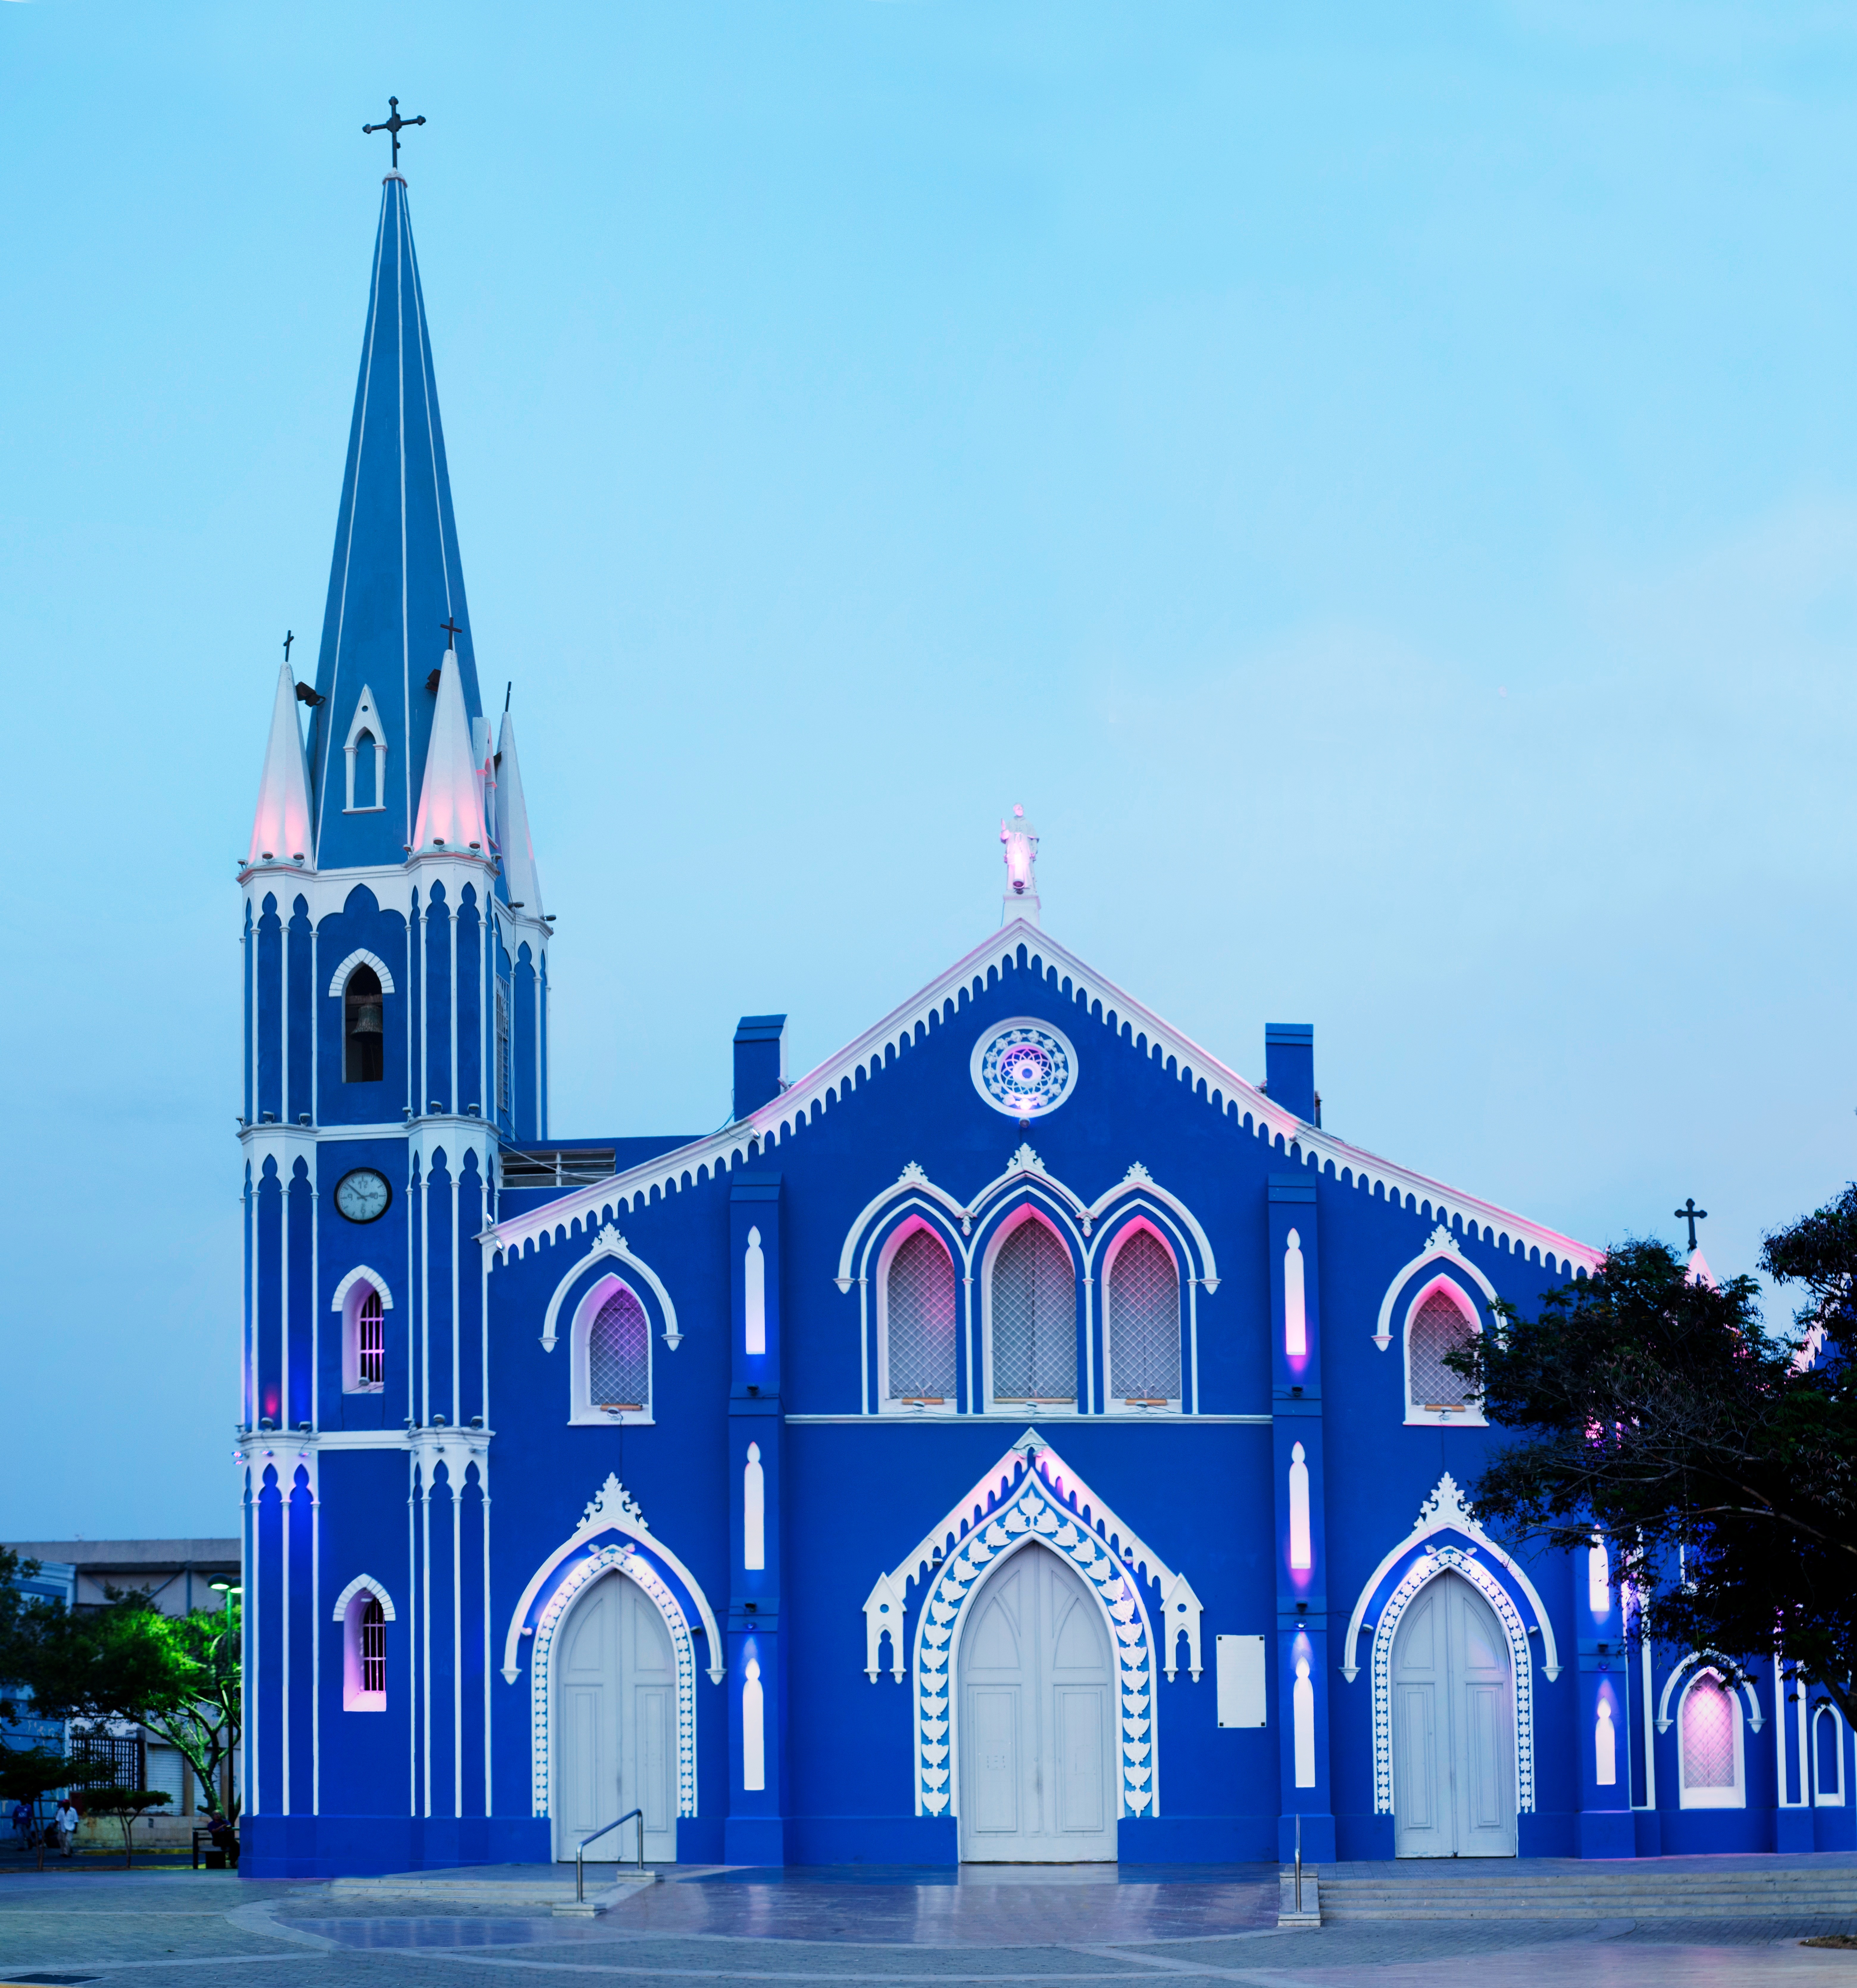
architecture, sky, building, city, urban, tower, religion, landmark, blue, church, cathedral, place of worship, outside, clouds, buildings, faith, steeple, venezuela, maracaibo